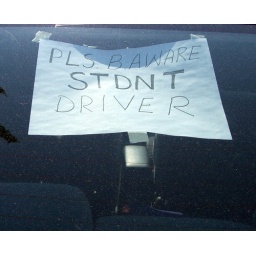
Sign spotted on a car in Chevy Chase, DC.